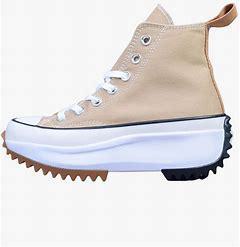
Brand: Converse
Model: Run Star Hike